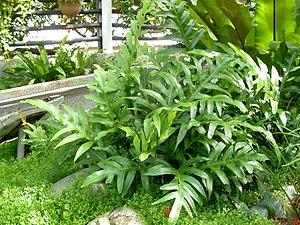
Les Fougères ou Filicophytes ou encore Filicophyta, sont une sous-division de cryptogames vasculaires. Elles comportent environ 13 000 espèces, le plus grand embranchement végétal après les Angiospermes. On rencontre environ les trois quarts des espèces dans les régions tropicales et une bonne proportion de ces fougères tropicales est épiphyte. Leurs modes de reproduction les confinent dans les milieux humides.